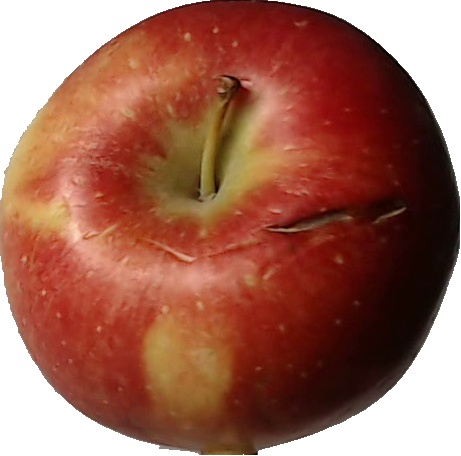
Label: apple_braeburn_1